Sweethearts (candy)

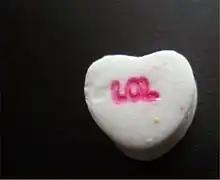
A Sweetheart with the phrase "LOL", a relatively new phrase

In the 1990s, Necco vice-president Walter Marshall wanted to update some of the sayings and retire others. For example, the outdated "Fax Me" was retired, and the more modern "Text Me" was added. The romantic expressions continue to be revised for young Americans. Necco received hundreds of suggestions a year on new sayings. The most sought-after motto is "Marry Me".